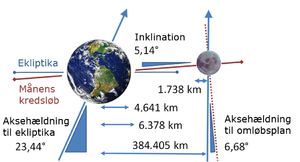
Månen / Omløb og rotation / Omløbsbane
Detaljer af Jord-Måne-systemet. Foruden hver klodes radius ses systemets barycenter. Fotografi fra NASA[10] og data fra NASAs faktaside.[11] Planeter er ikke kugler, og kredsløb sker ikke i cirkler, så tallene er kun vejledende. Månens kredsløbsplan præcesserer omkring Jorden i en cyklus på 18,6 år.[12] Dens akse er fastlagt ifølge Cassinis tredje lov.
NASA-billeder af Jorden og Månen med data om omløb og hældninger. Selvskabt oversættelse af public domain-billedet. 9. januar 2009. Det oprindelige billede er offentlig ejendom. Oversættelsen er, hvis det overhovedet har mening at tale om det, min, og udgives under licensen nedenfor.
Månen er Jordens eneste måne og den femtestørste naturlige satellit i solsystemet. Dens størrelse i forhold til Jorden gør den til den relativt største måne i solsystemet, som omkredser en planet. Man regner med, at Månen er dannet som resultat af et gigantisk sammenstød mellem den unge Jord og en mindre planet kaldet Theia for 4,51 milliarder år siden.